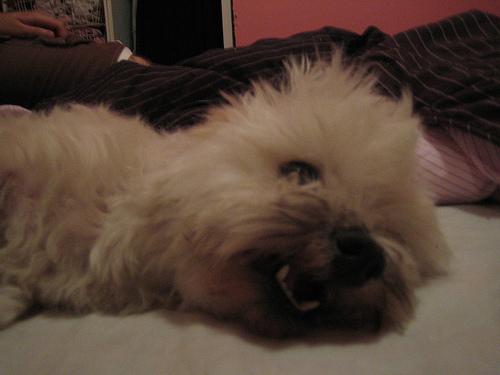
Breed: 249-n000101-Maltese_dog